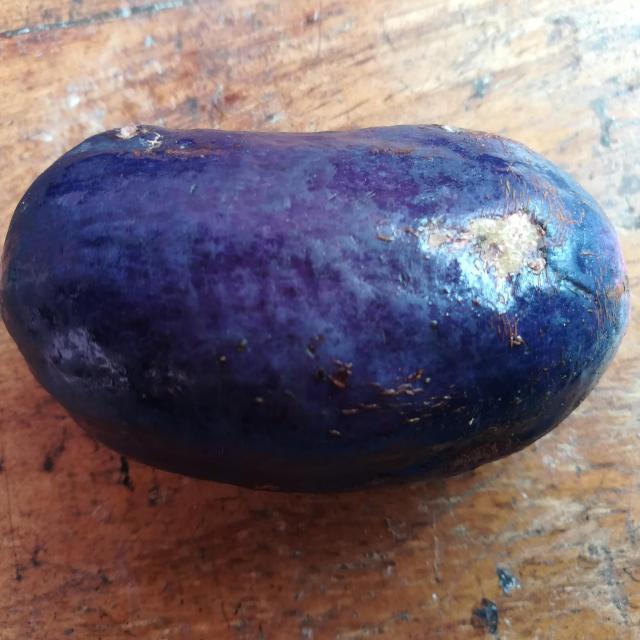
Plum grade: unaffected